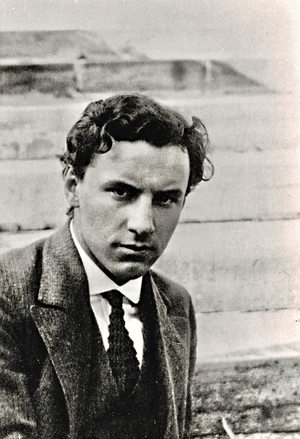
Le géologue et directeur de la photographie Arnold Heinrich Fanck est né le 6 mars 1889 à Frankenthal, dans le Cercle du Rhin, en Allemagne. Il est décédé le 28 septembre 1974 à Fribourg-en-Brisgau, Bade-Wurtemberg, Allemagne.